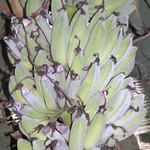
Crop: unknown
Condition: banana_banana_cigar_end_rot